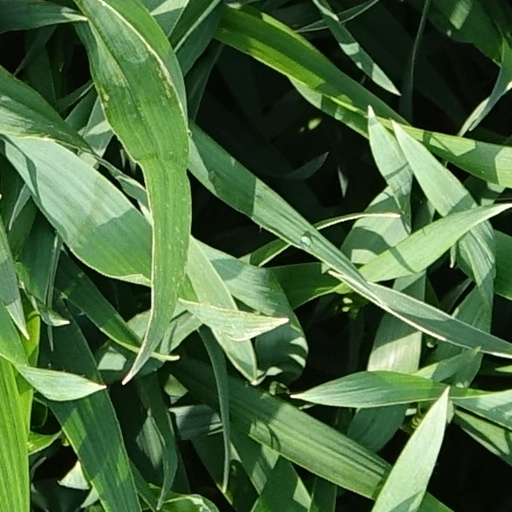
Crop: wheat